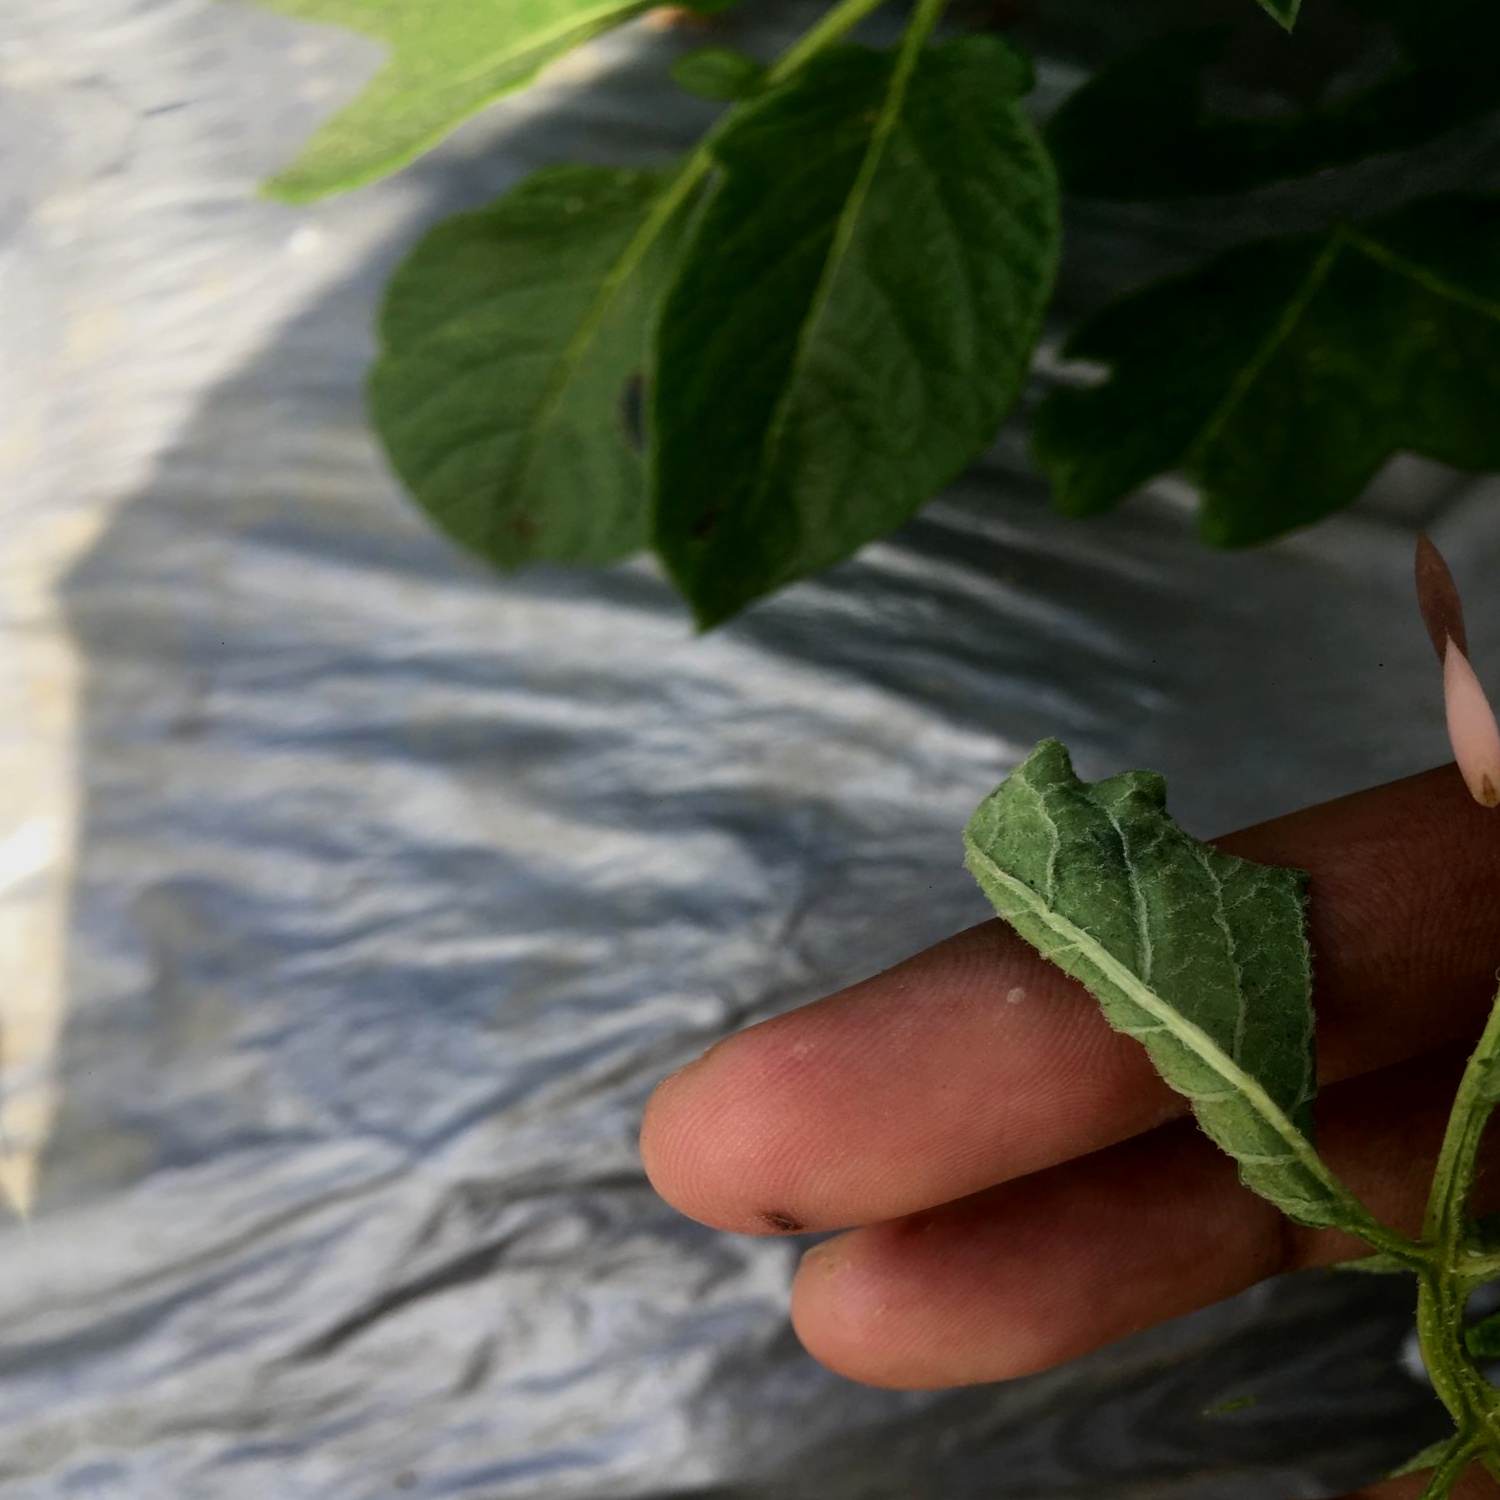
Etiqueta: Pudricion_Parda